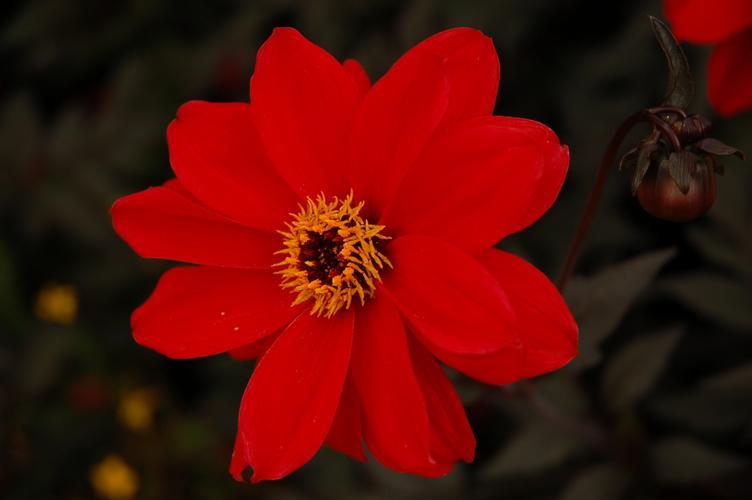
Label: bishop of llandaff